Prospect Park (Brooklyn)

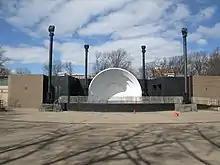
Bandshell

The Picnic House is located in Long Meadow on Prospect Park's west side. Built in 1927, it replaced an earlier rustic structure that had burned down the previous year. The structure was designed by J. Sarsfield Kennedy.